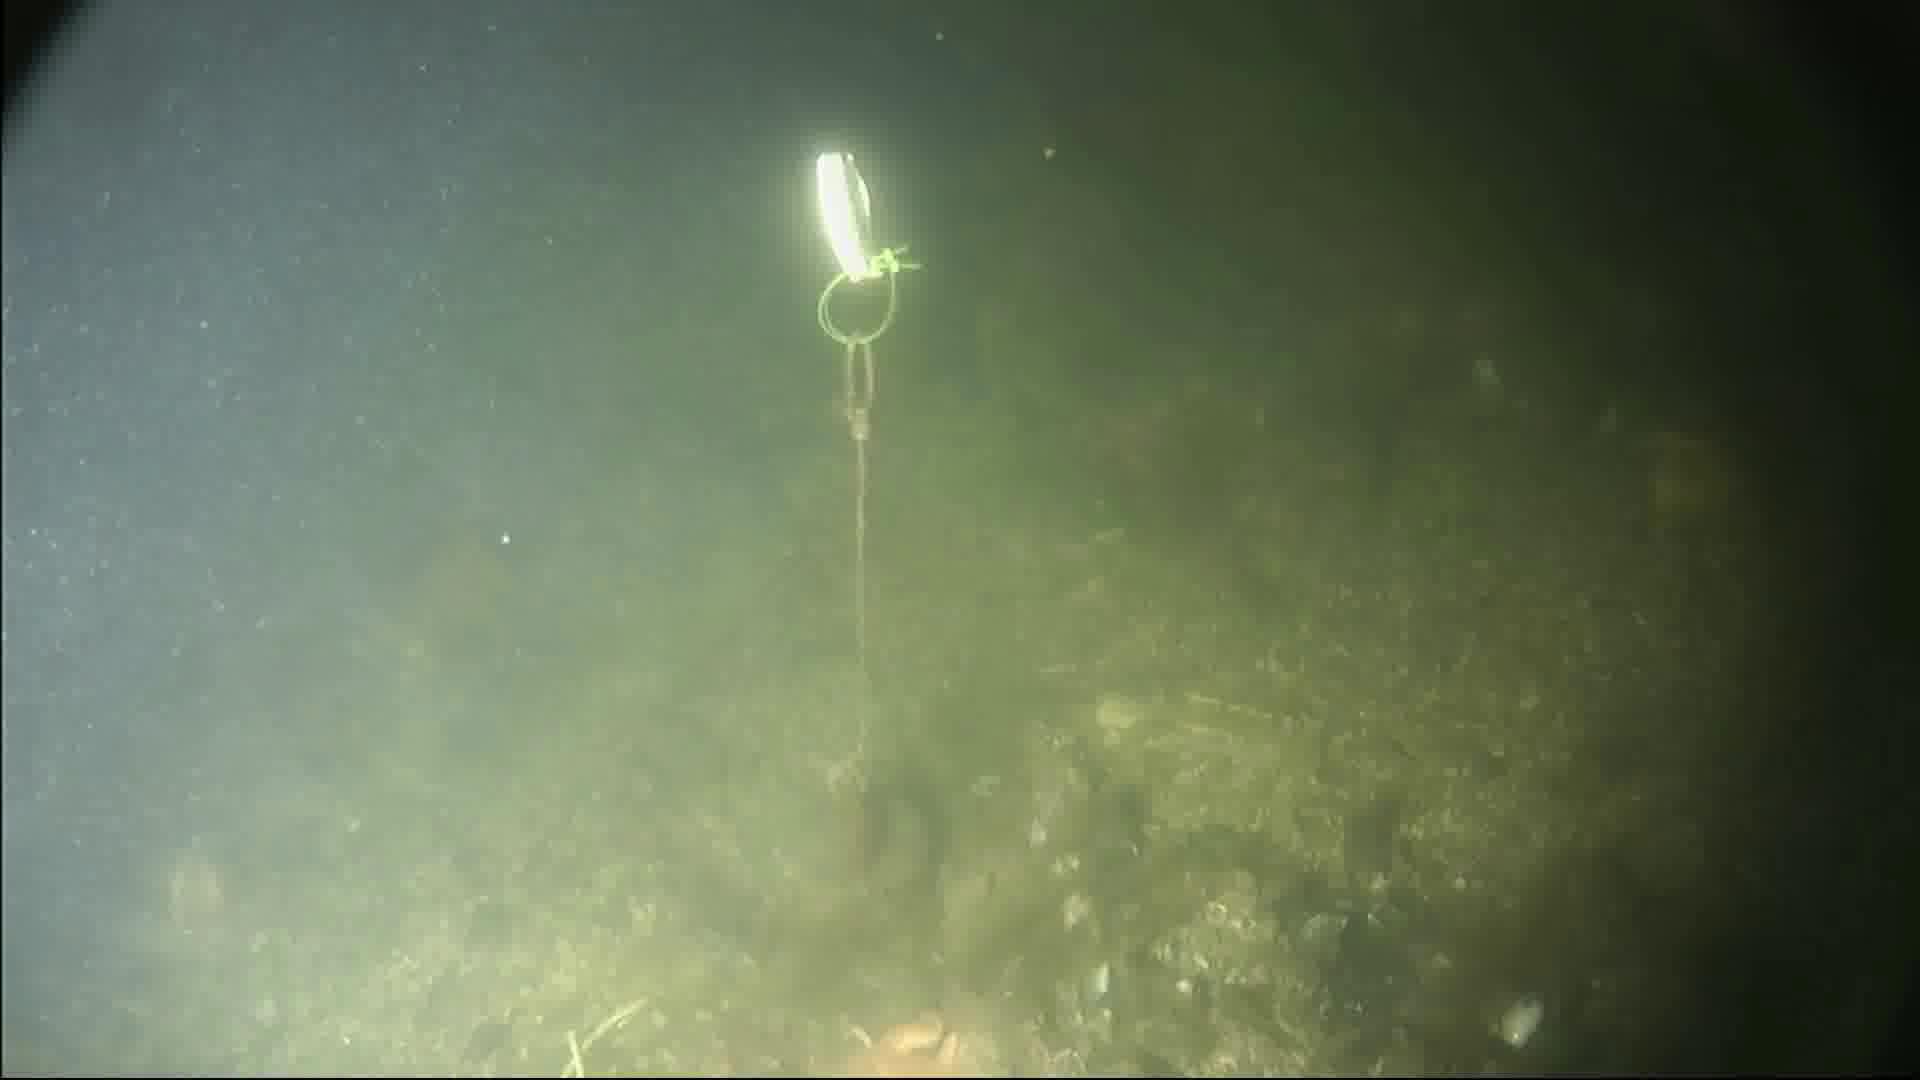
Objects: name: crab
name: starfish